On'yado Kawasemi

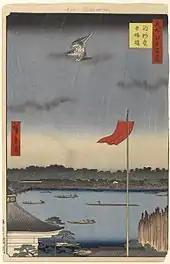
Azumabashi, near Ōkawabata in ukiyo-e

On'yado Kawasemi or On-yado Kawasemi is a Japanese series of novels written by Yumie Hiraiwa and dramas and a play based on it. It is set in "Kawasemi" ("kingfisher" in Japanese), an inn in Ōkawabata, Edo (now Sumida, Tokyo). It was serialised in a magazine "Shosetsu Sunday Mainichi" from 1973 but was interrupted because of the discontinuance of the magazine. Later, it was serialised in "All Yomimono" from 1982 to 2005.